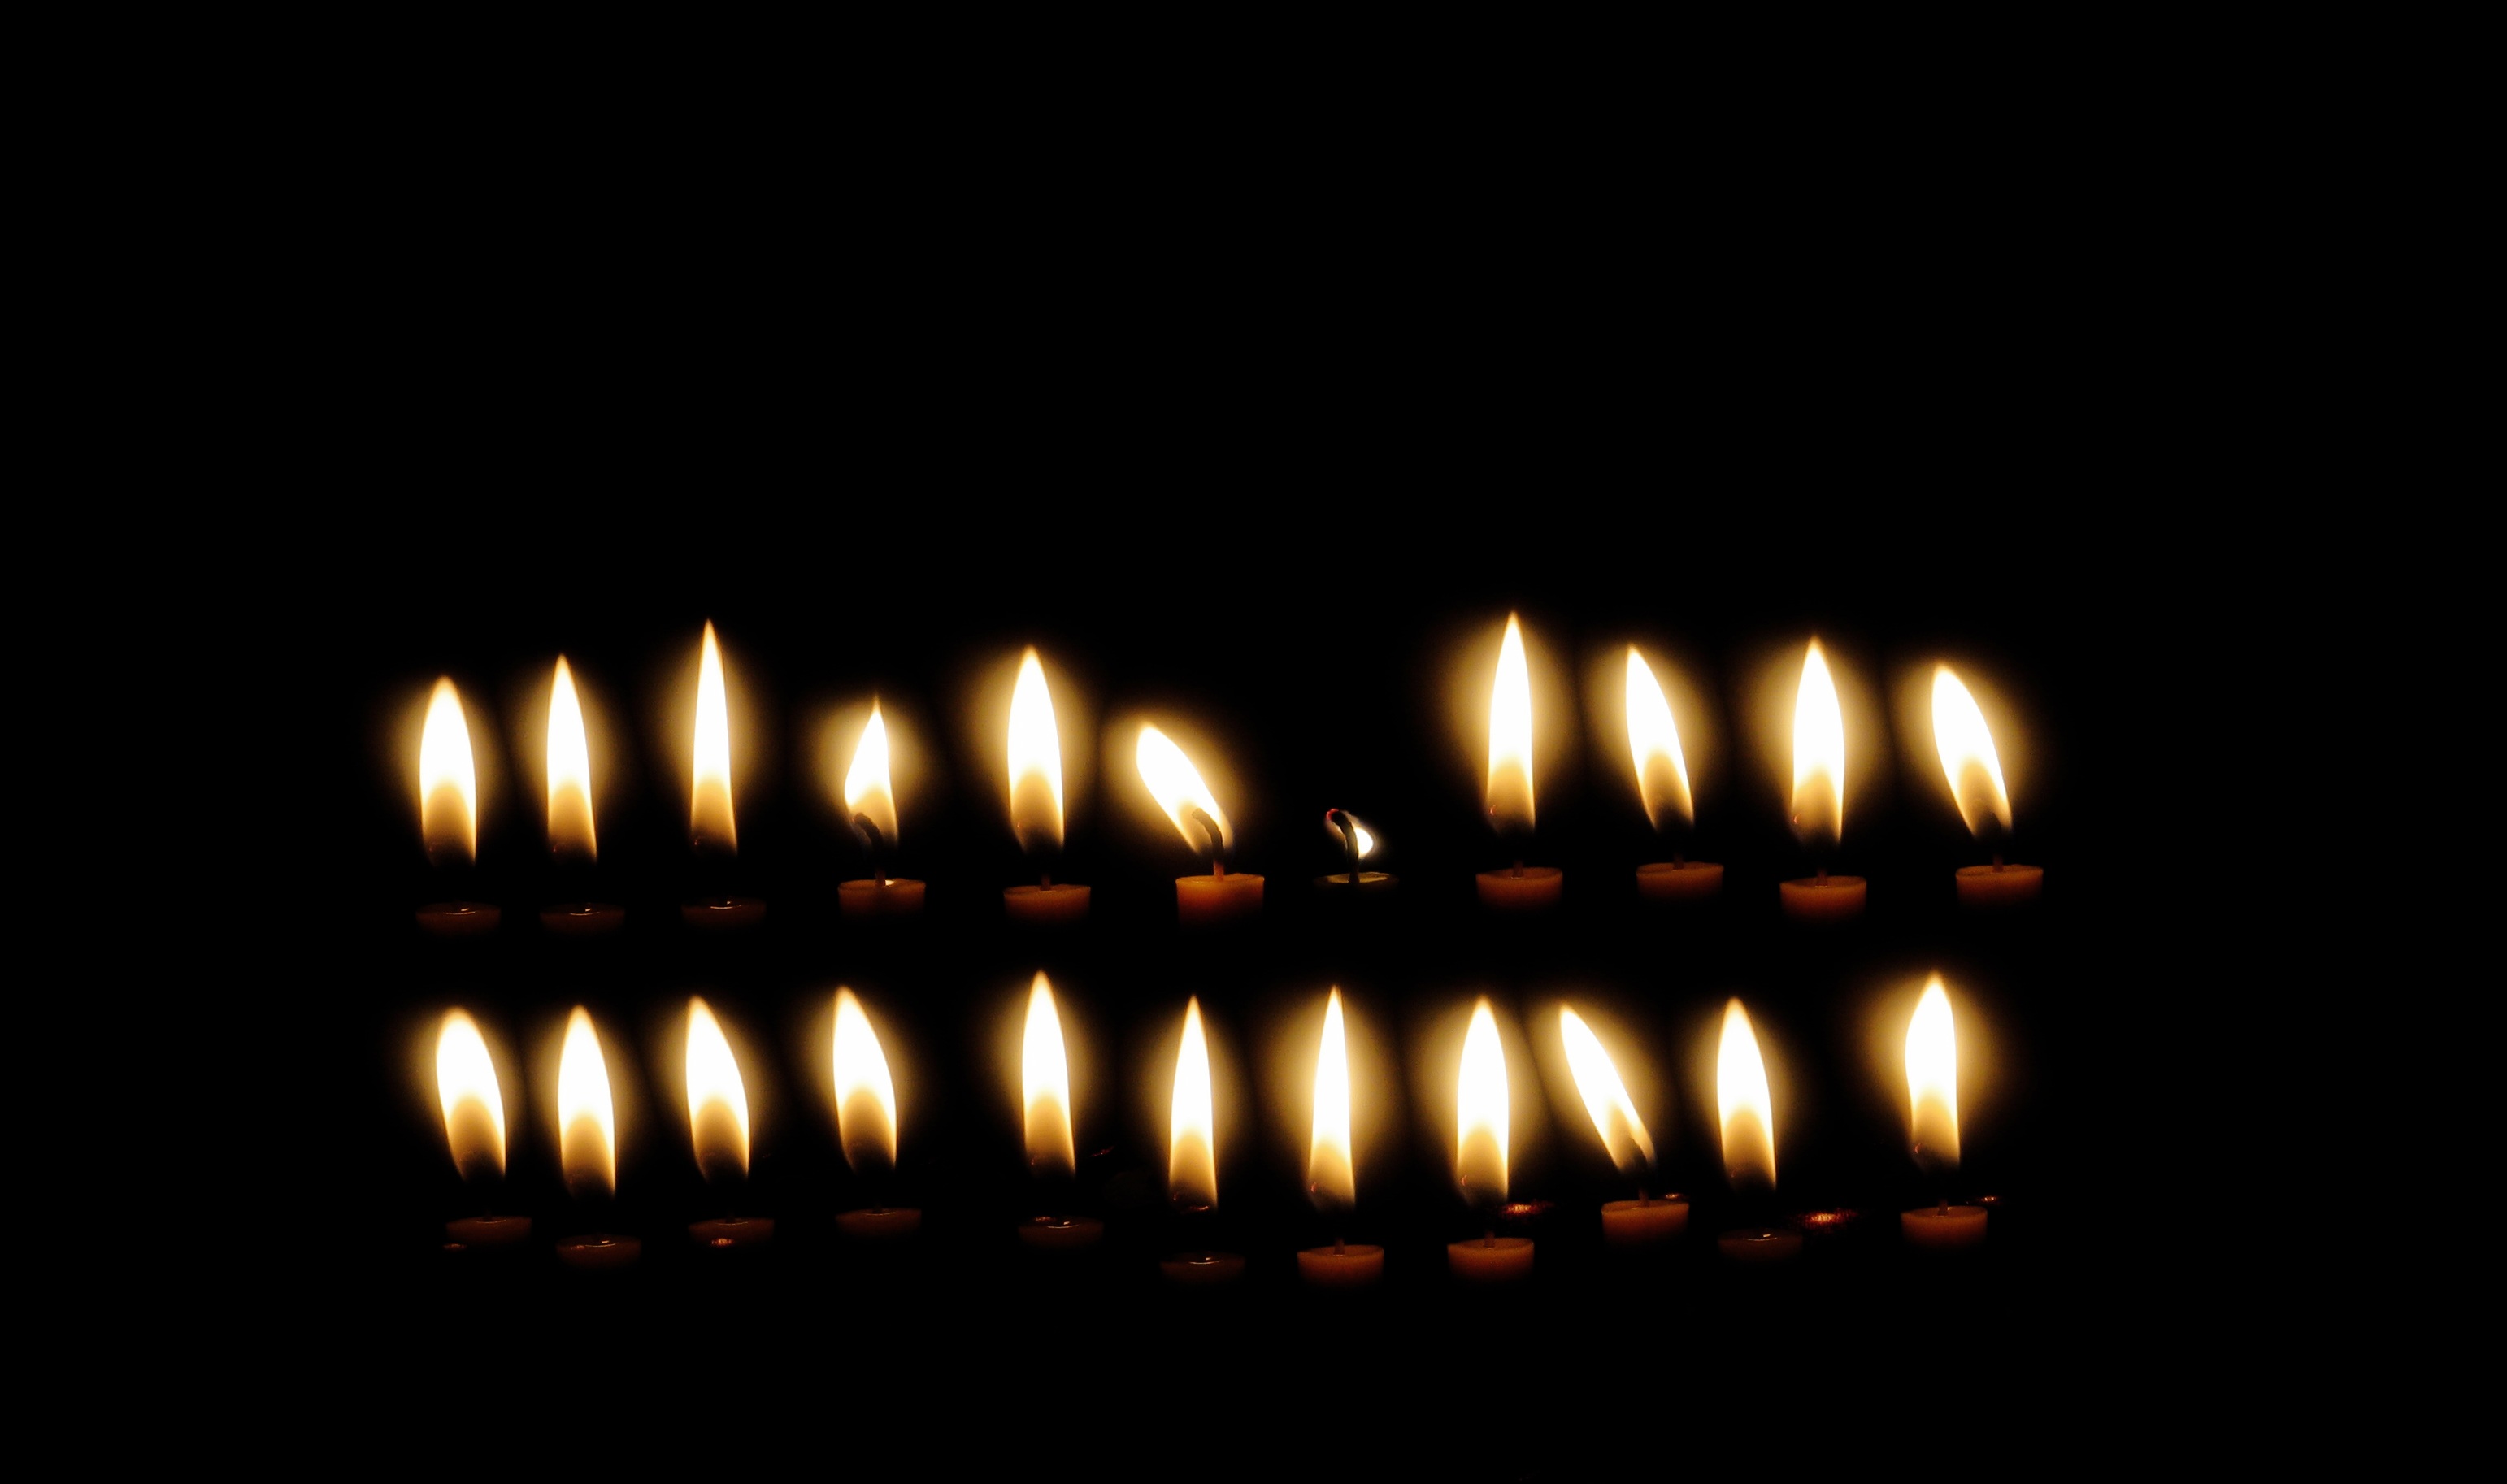
winter, light, night, atmosphere, love, evening, decoration, holiday, flame, fire, romance, darkness, church, christmas, lighting, heat, energy, advent, font, lights, candles, hot, holy, december, christmas eve